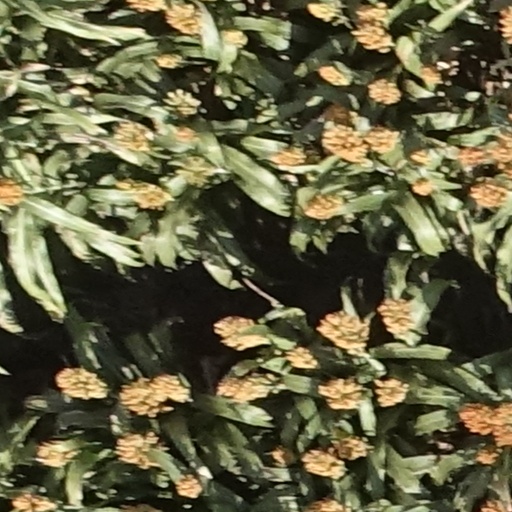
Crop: sorghum